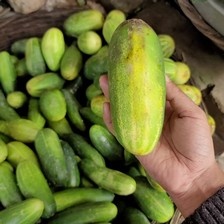
Label: cucumber